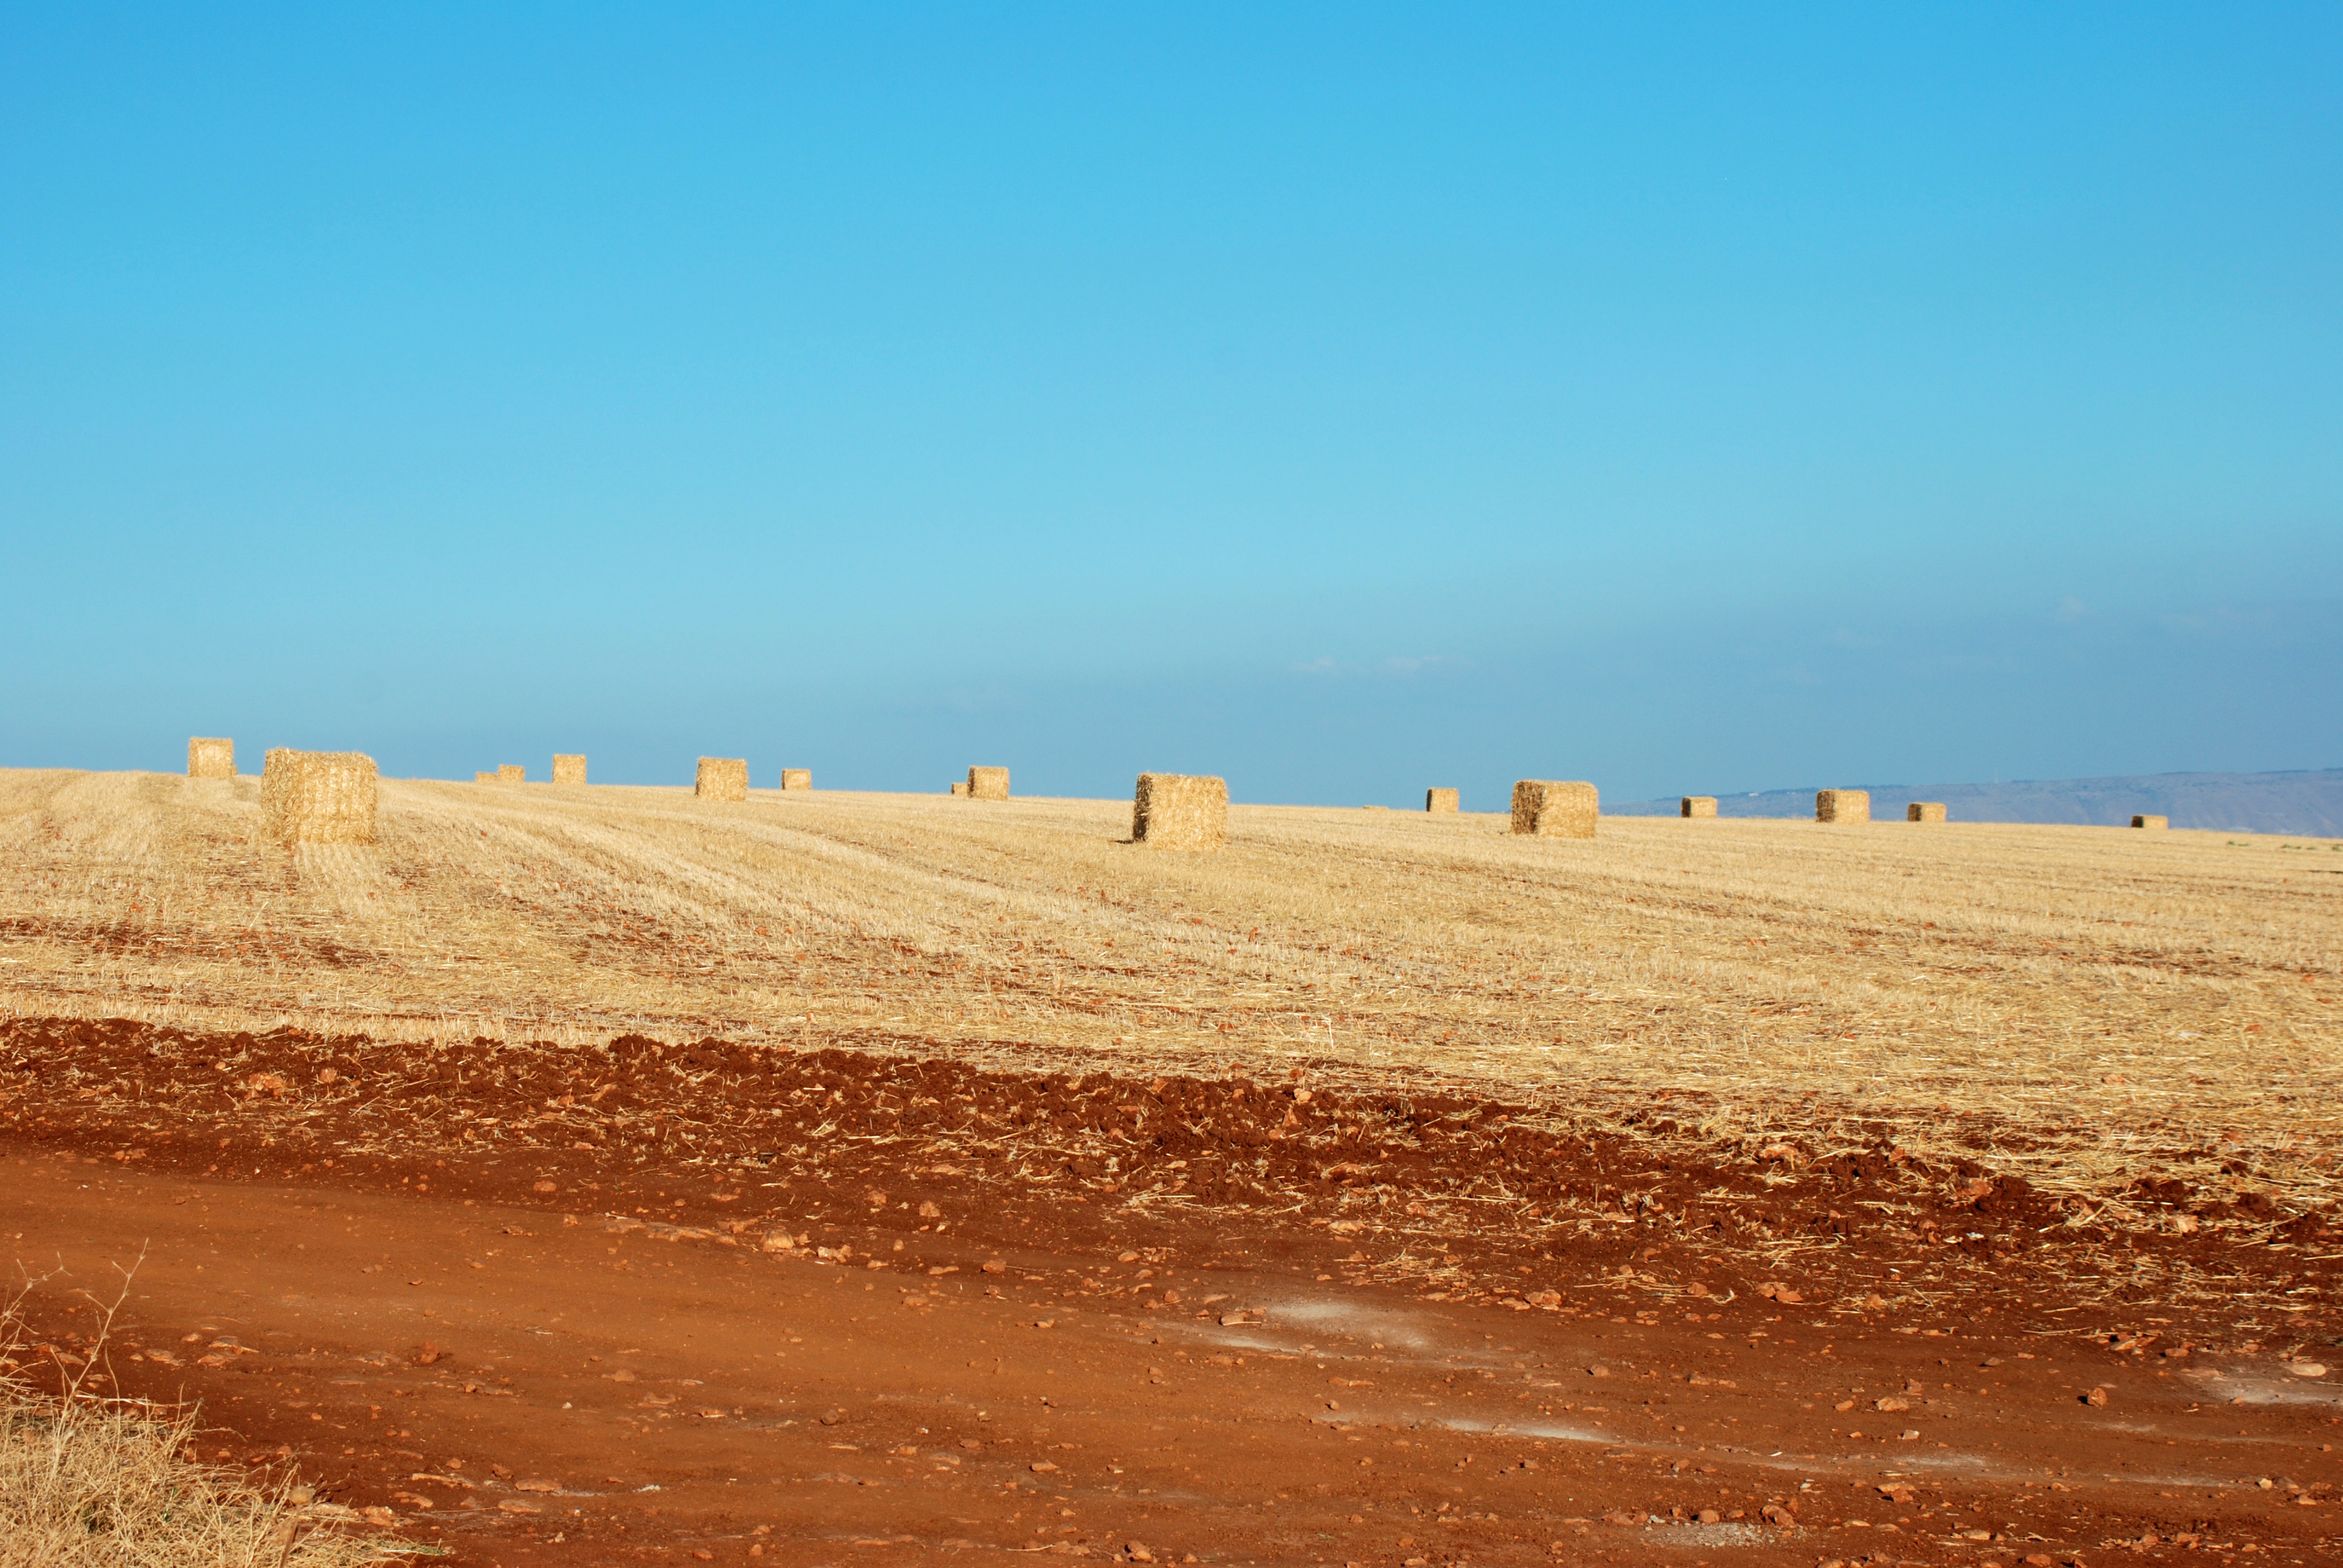
beach, landscape, sea, coast, sand, horizon, field, hill, desert, soil, plain, plateau, ecosystem, steppe, natural environment, aeolian landform, grass family